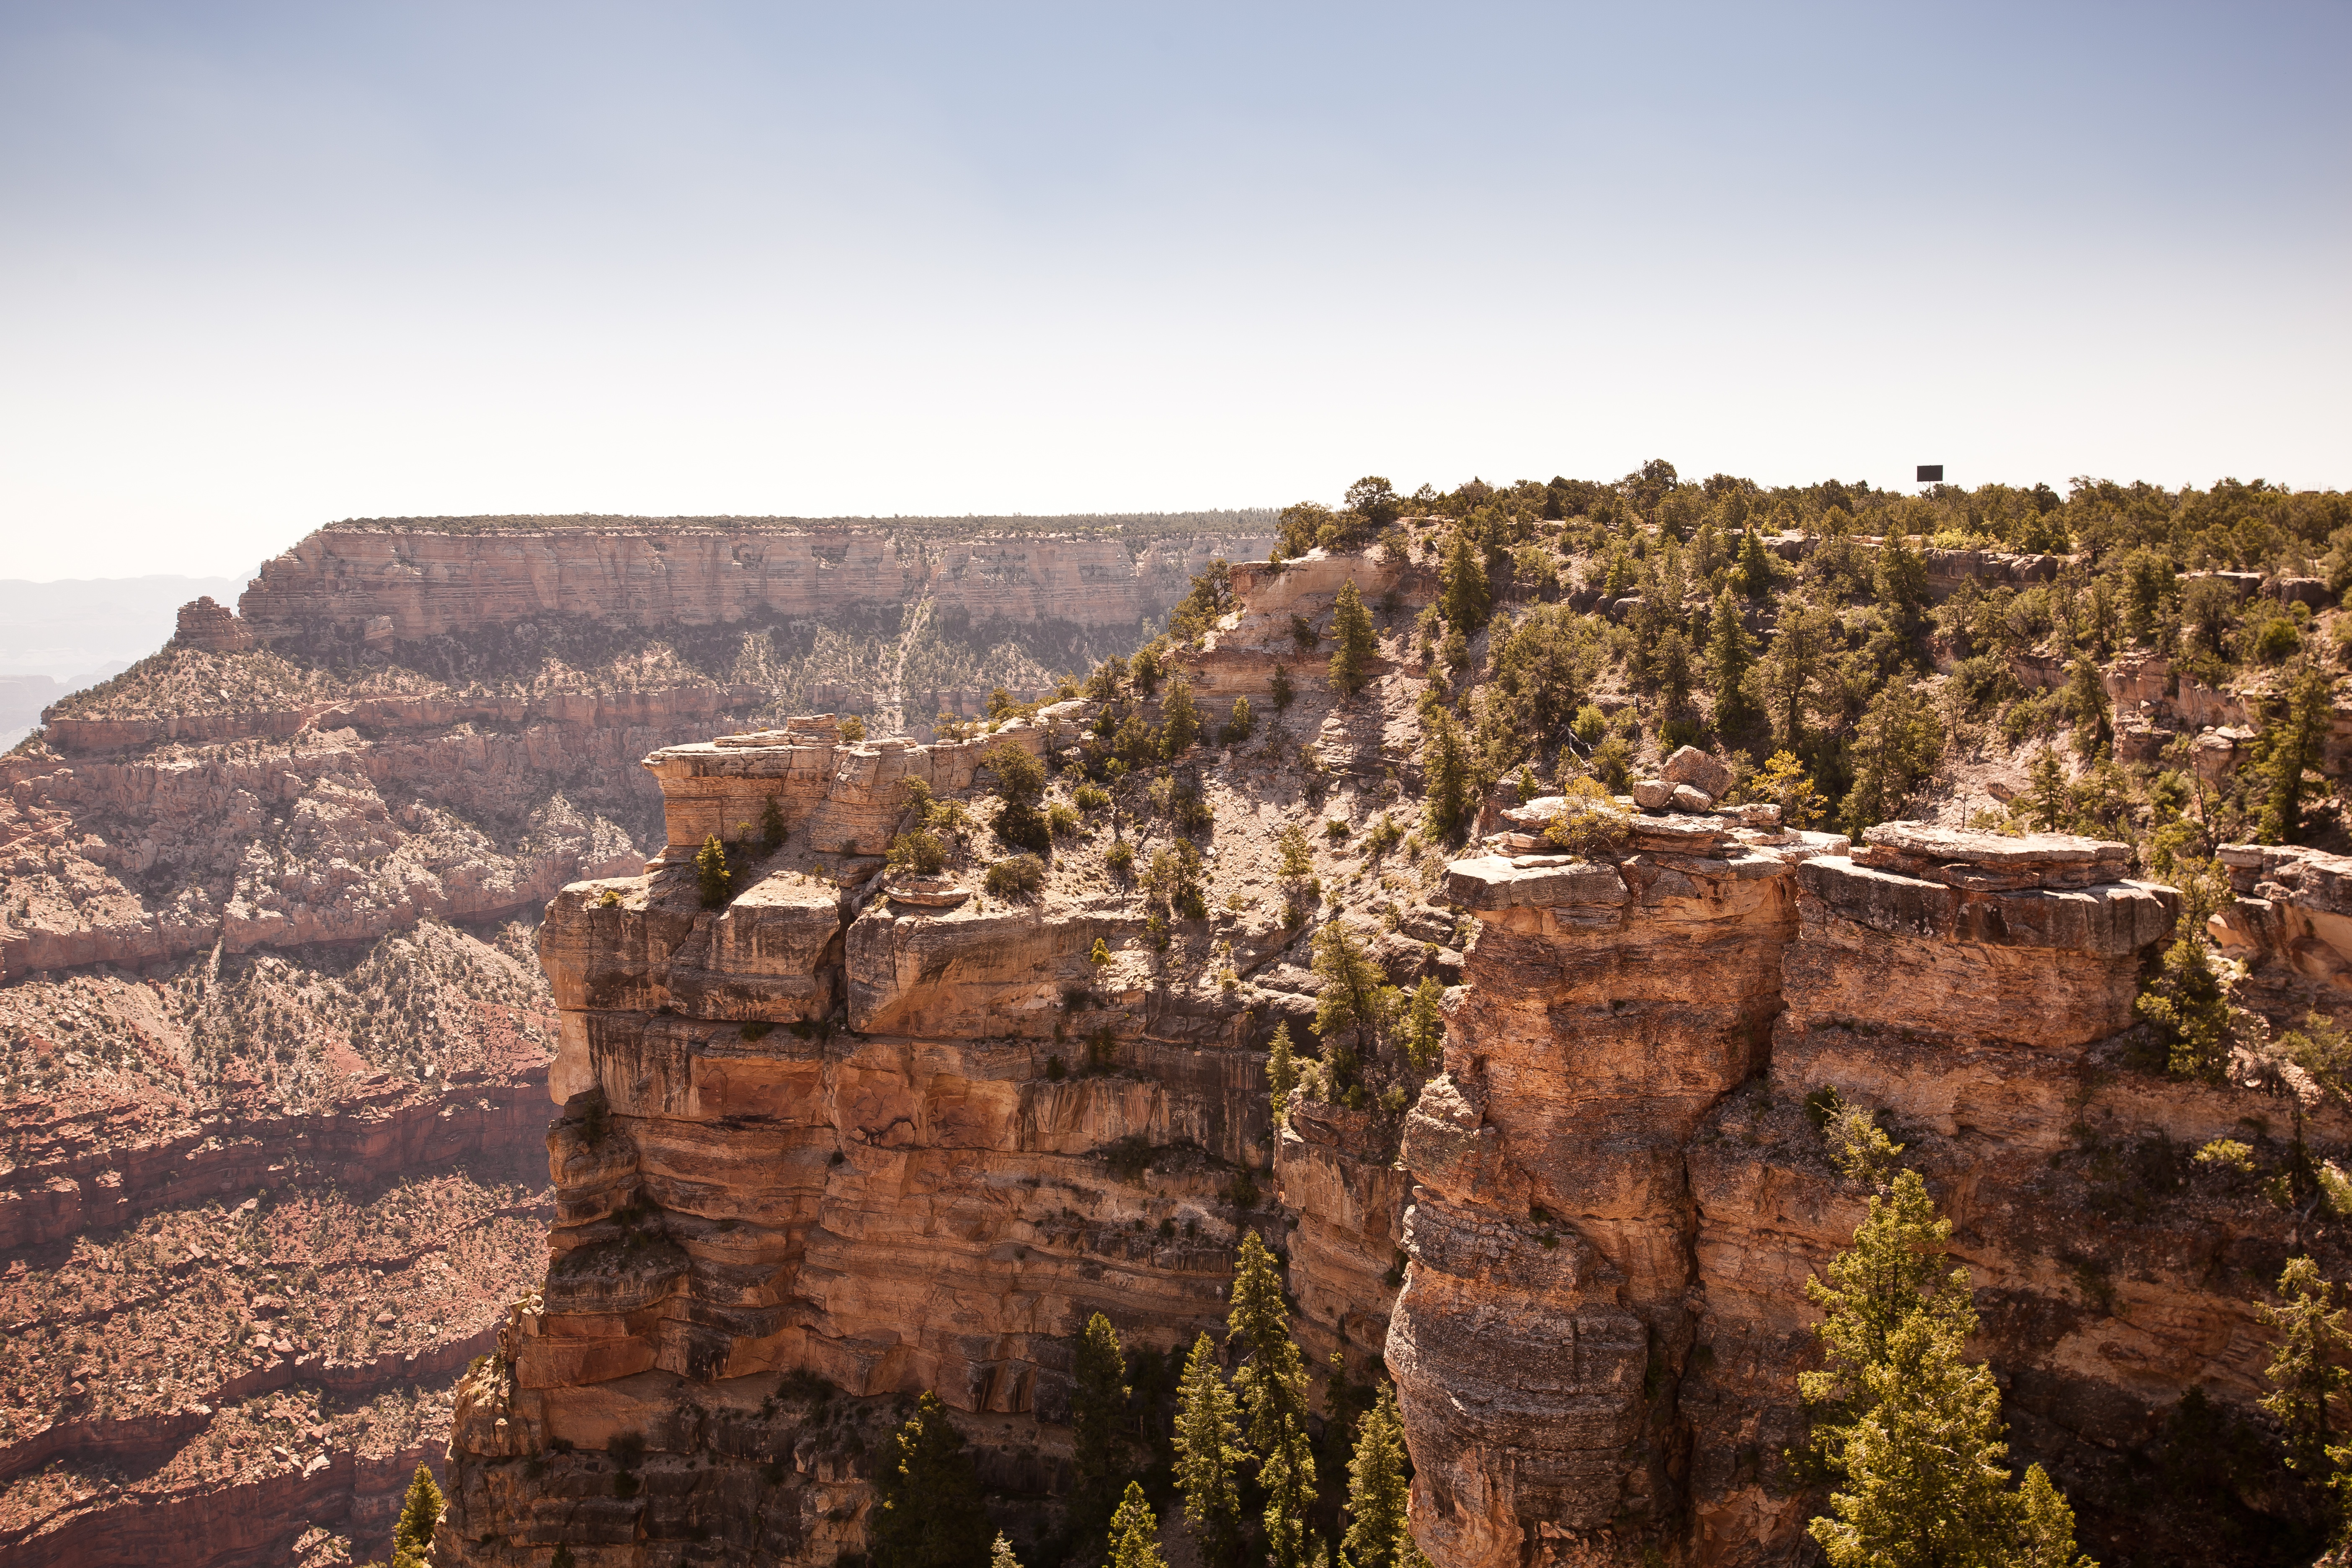
landscape, nature, rock, sky, adventure, view, valley, panorama, summer, travel, formation, dry, cliff, arch, park, usa, america, holiday, gorge, canyon, grand canyon, terrain, national park, california, arizona, places of interest, road trip, stones, clouds, geology, mountains, badlands, deep, plateau, wide, nevada, wadi, las vegas, enormous, landform, rock mountain, grand canyon national park, colorado river, canyon state, ancient history, geographical feature